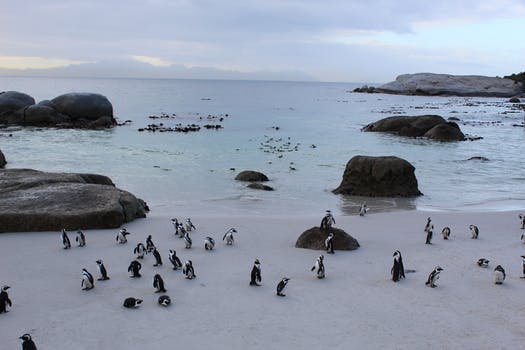
Label: No Watermark